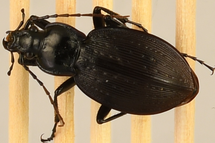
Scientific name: Carabus goryi
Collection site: Mountain Lake Biological Station NEON (MLBS), plot MLBS_001